Pavel Gagarin

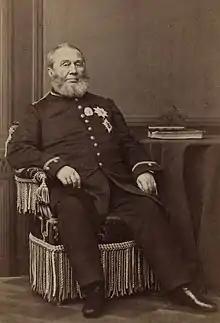
Pavel Pavlovich Gagarin

Prince Pavel Pavlovich Gagarin (4 (15) March 1789 in Moscow – 21 February (4 March) 1872 in Saint Petersburg) was a Russian statesman from the Rurikid Gagarin family.